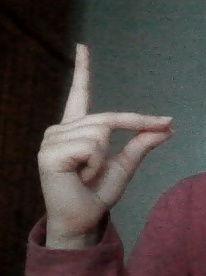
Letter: ta